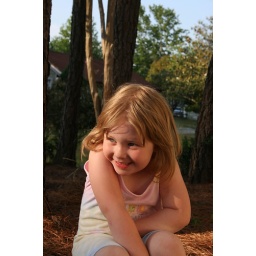
Taking a break in front of the pine trees